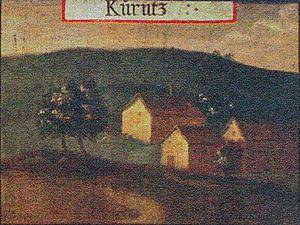
Kürenz en 1589